Regia Aeronautica

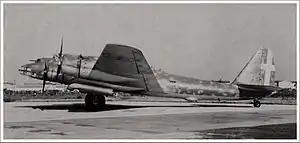
The Italian long-range bomber Piaggio P.108, ready to attack Gibraltar in 1942

The last raids on Gibraltar were flown during the 1943 Allied landing in Algeria, when those bombers also made a successful strike on the port of Oran.